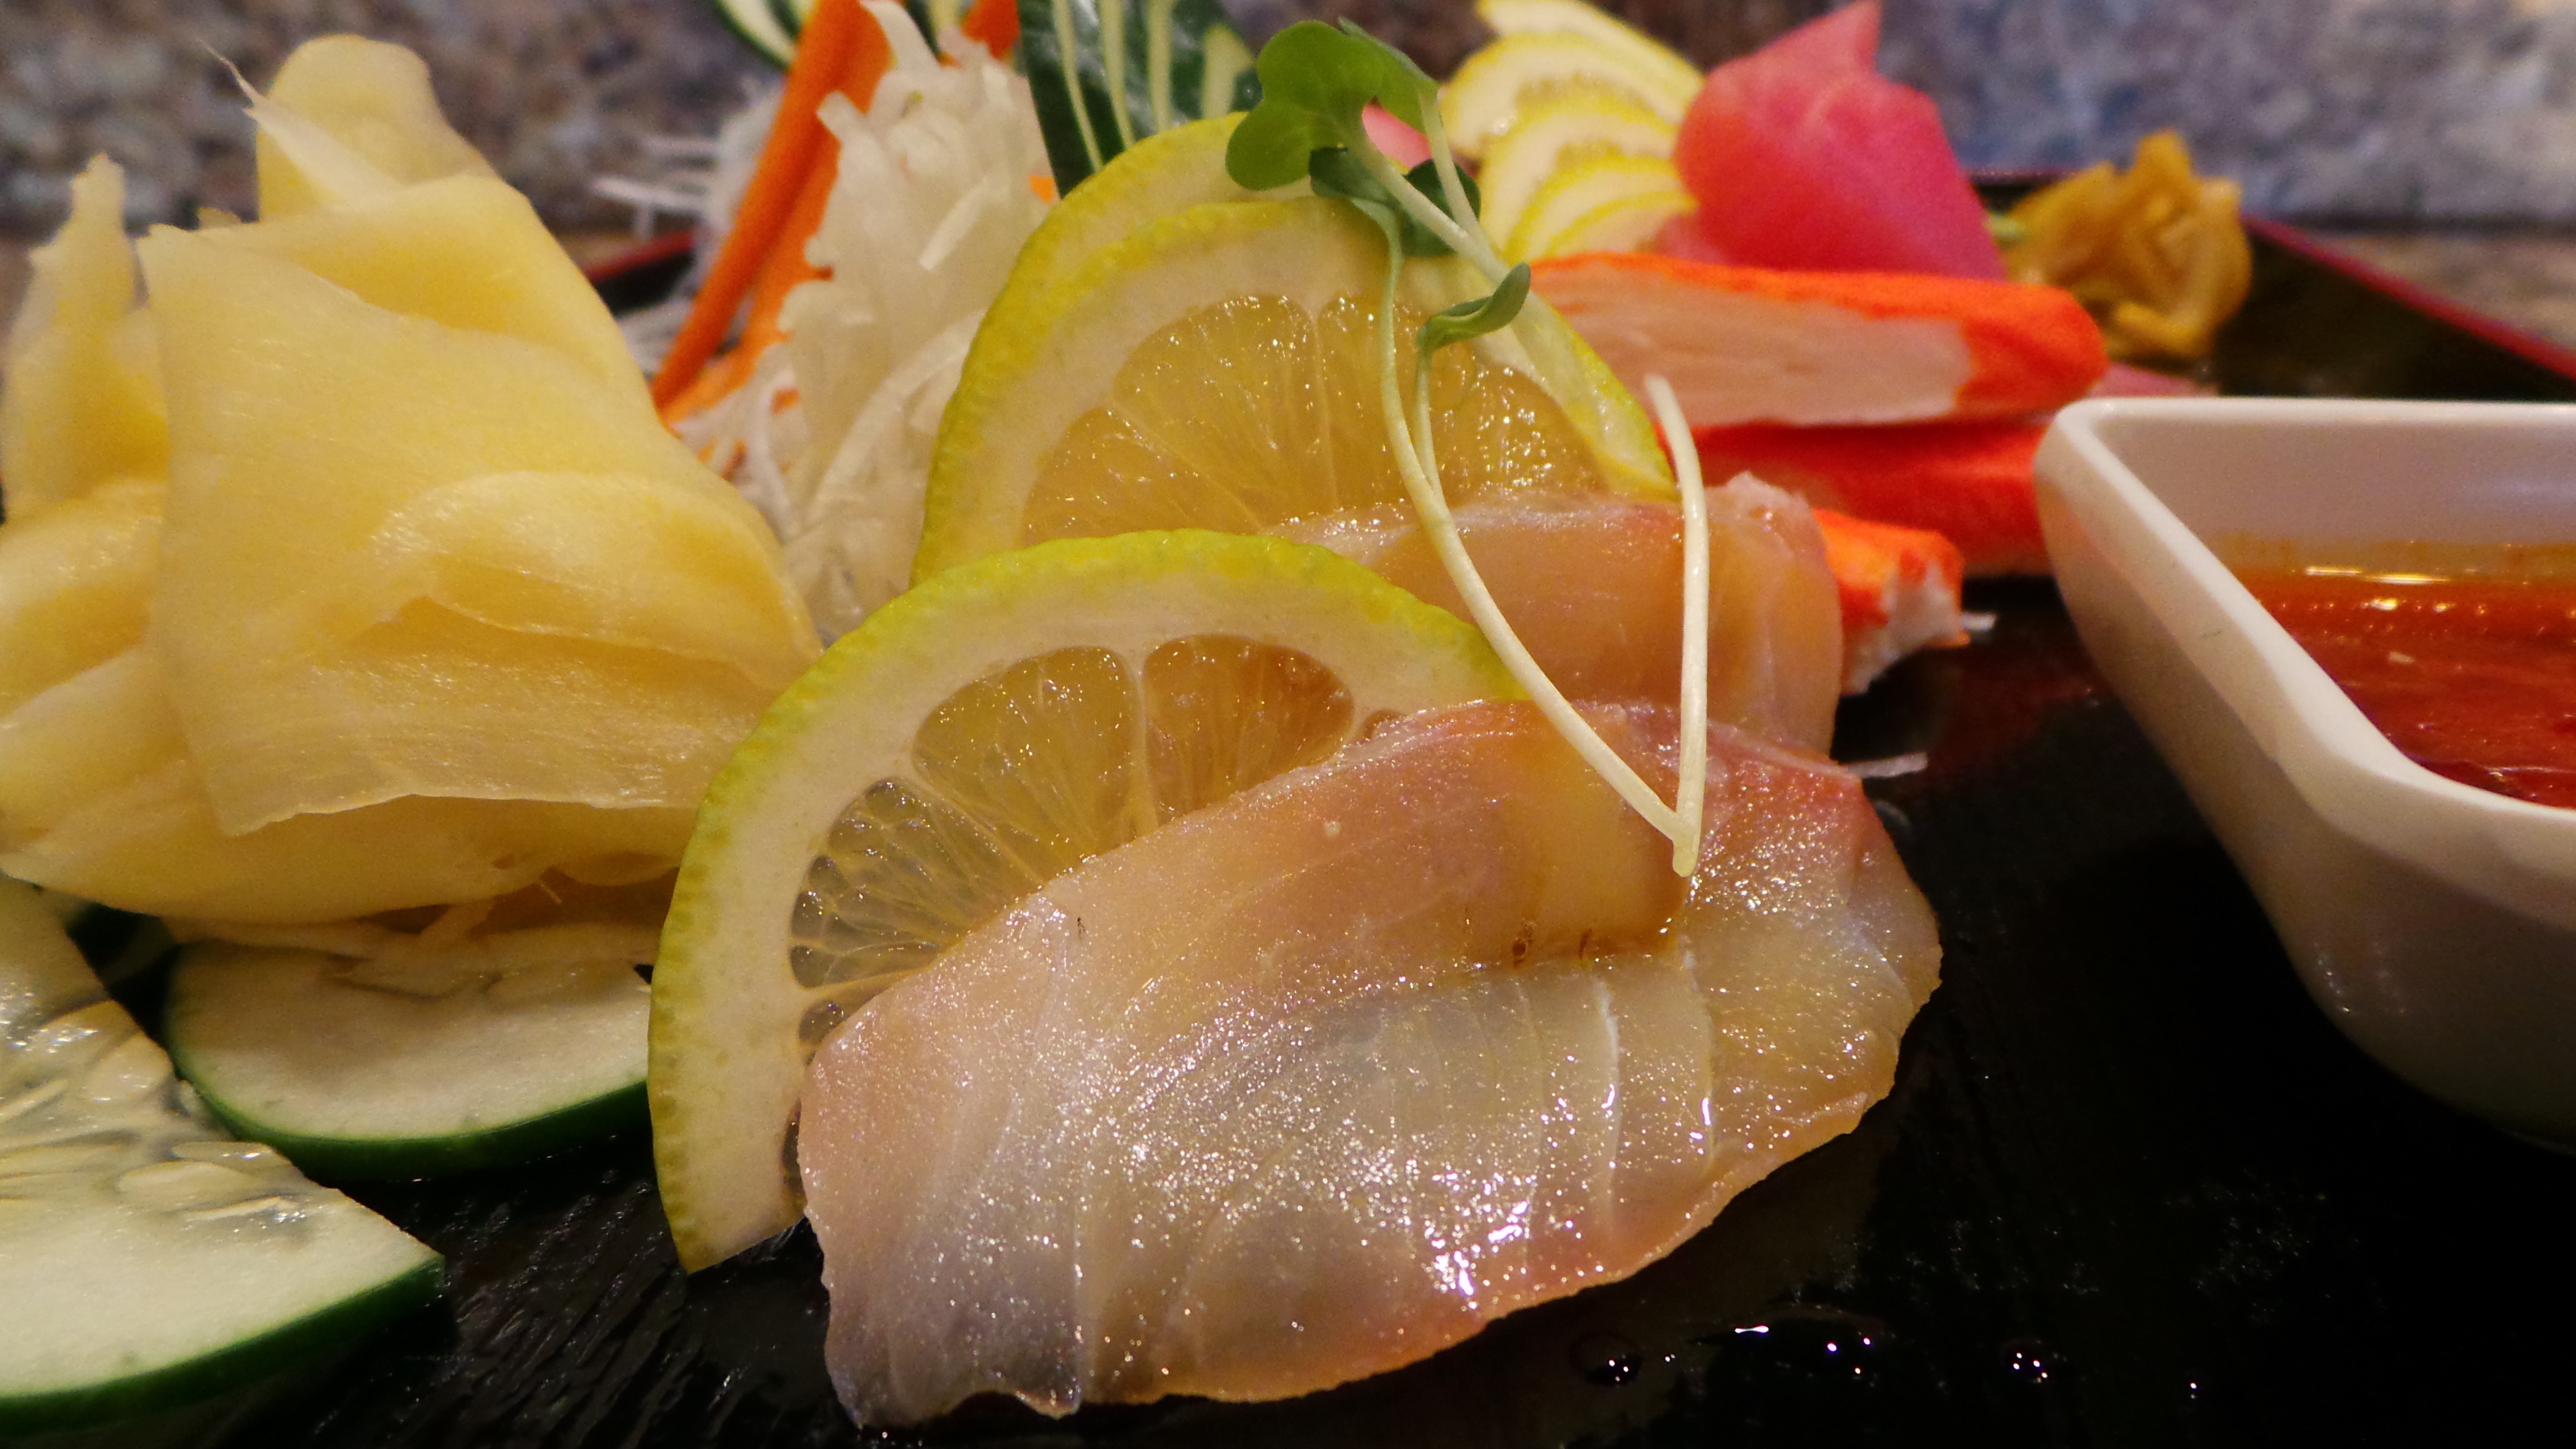
fruit, dish, food, produce, seafood, fish, cuisine, asian food, sashimi